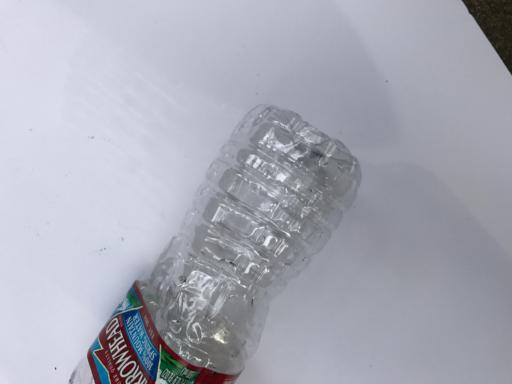
Waste category: plastic